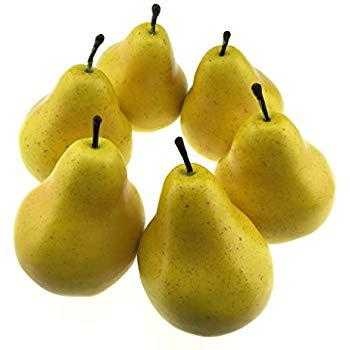
Label: Pear